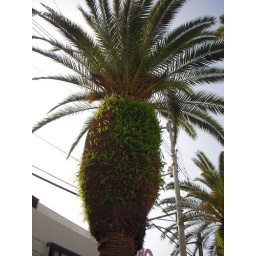
Big palm tree. I wonder if that actually are plants in that, or if those are something from the tree itself.